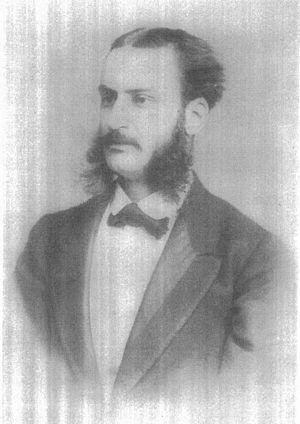
Seule est ici étudiée la famille allemande des Bethmann. Elle n'est pas à confondre avec la famille Metzler de Bethmann établie en France à Bordeaux.